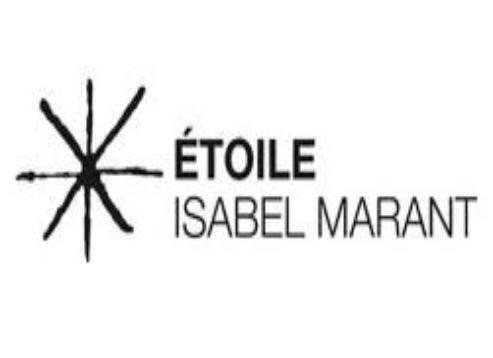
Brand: Isabel Maran-2
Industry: Clothes